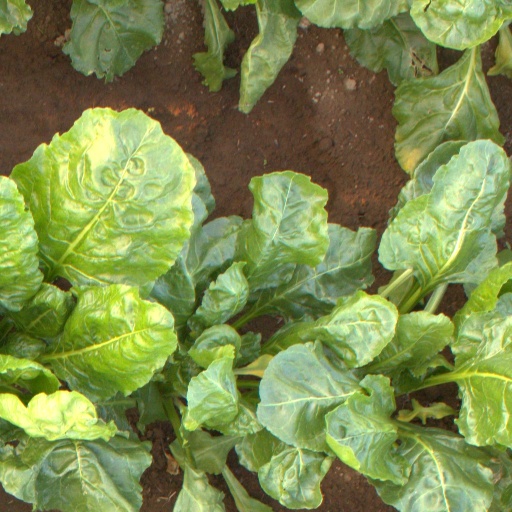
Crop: sugar beet